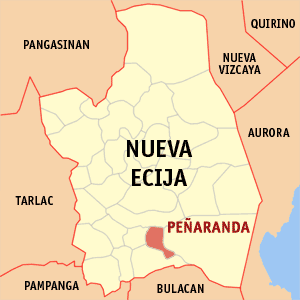
Peñaranda est une localité de la province de Nueva Ecija, aux Philippines. En 2015, elle compte 29 882 habitants.